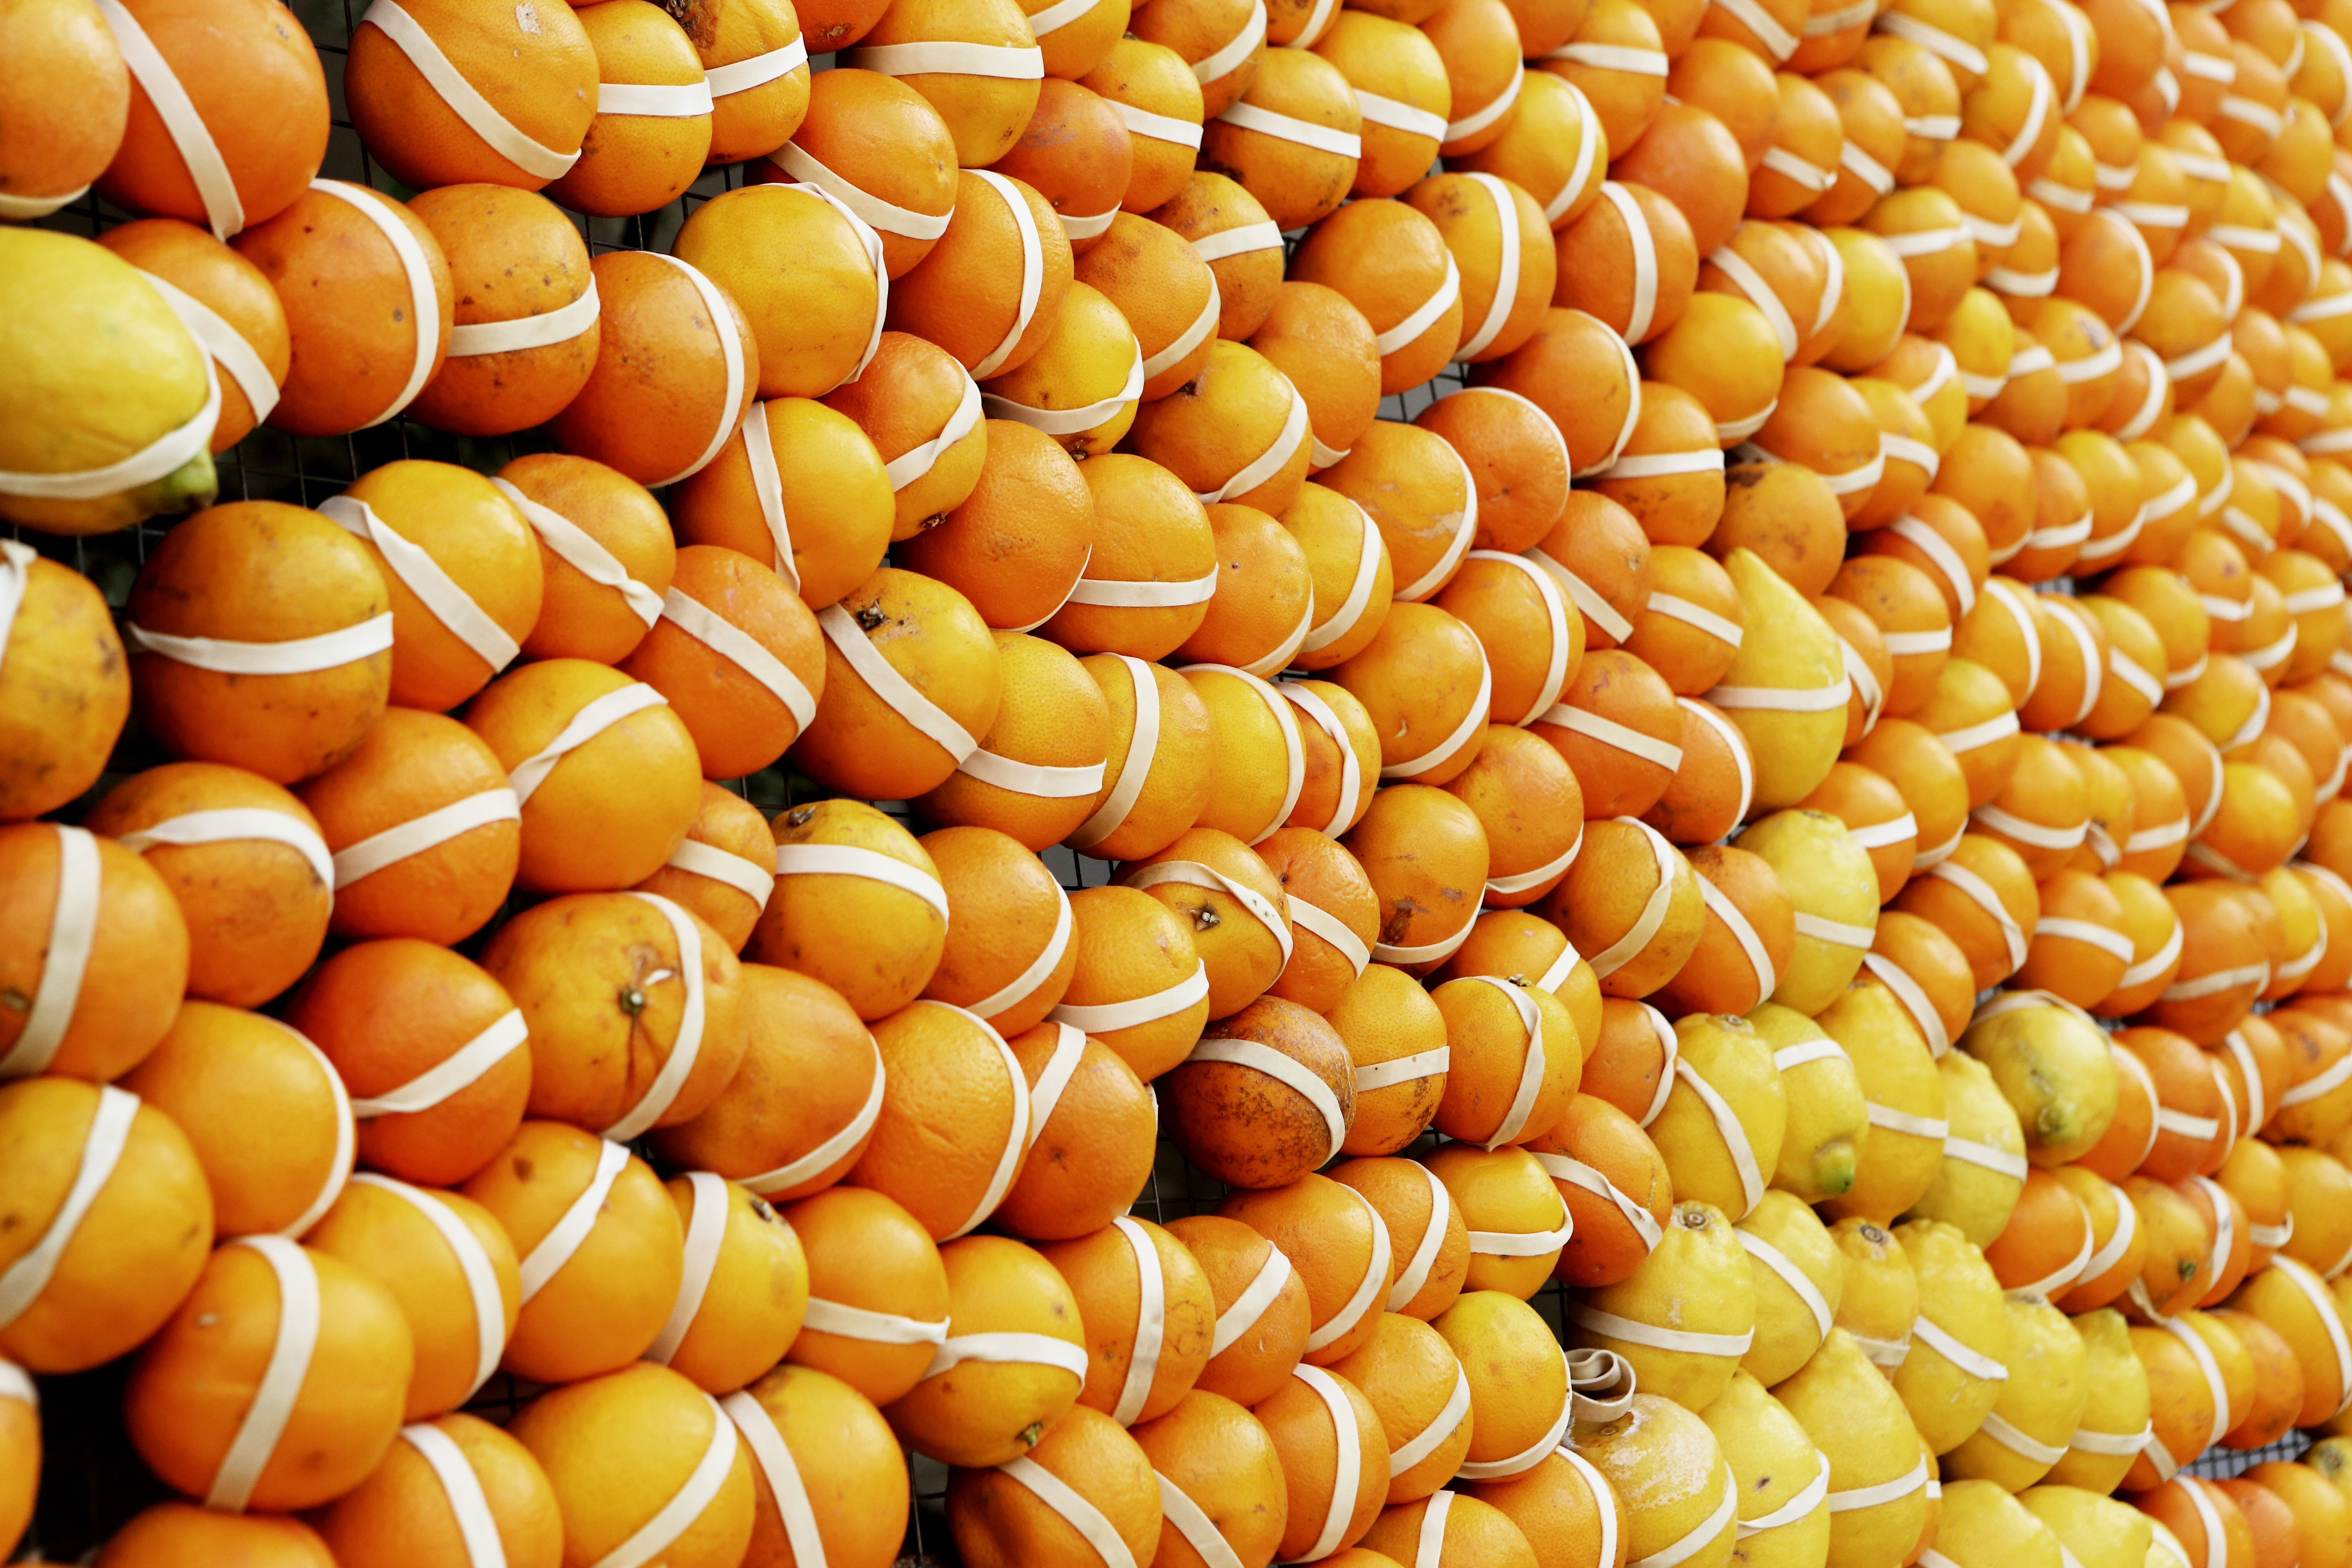
plant, fruit, orange, food, produce, vegetable, crop, agriculture, lemon, fruits, vegetarian food, flowering plant, corn kernels, grass family, land plant, wall of fruits